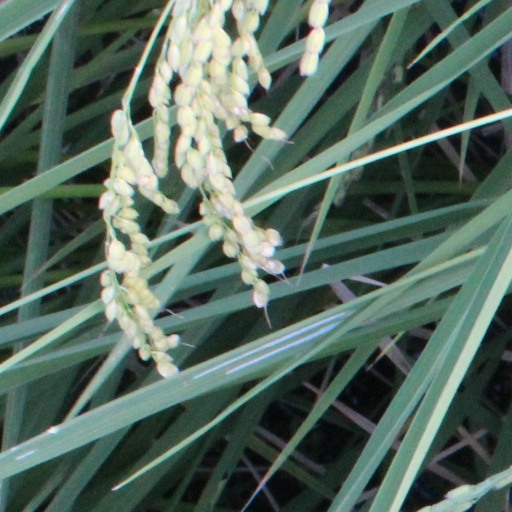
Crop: rice